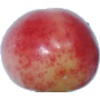
Label: cherry_rainier